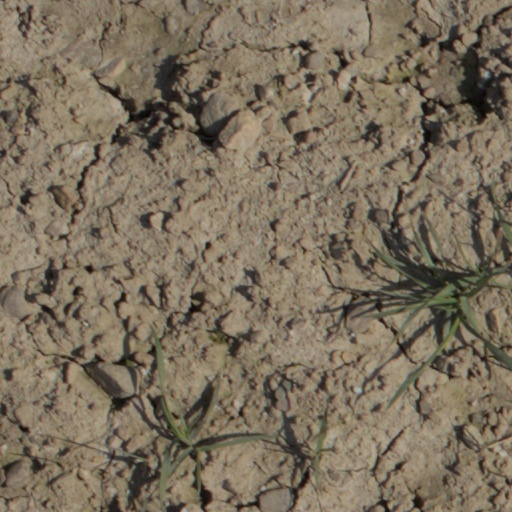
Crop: wheat